Rose Fitzgerald Kennedy Greenway

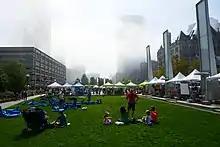
Boston Local Food Festival, 2017

Big Dig planners debated the mix between open space and buildings on the land to be freed up by the removal of the elevated highway. Proposals in 1985 by the state and in 1988 by the Boston Society of Architects suggested that most of the land should be used for mid-rise buildings. But in 1991, the Boston Redevelopment Authority's "Boston 2000" plan called for 75% of the land "to be developed as a series of parks and urban plazas."